Ernest Shields

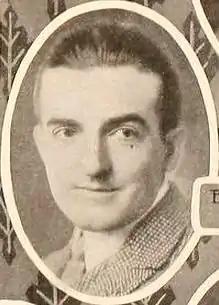
Detail from an ad for "The Silent Avenger" (1920)

Ernest Shields (August 5, 1884 – December 13, 1944) was an American actor of the silent era. He appeared in more than 110 films between 1914 and 1944. He was born in Chicago, Illinois and died in Los Angeles, California.